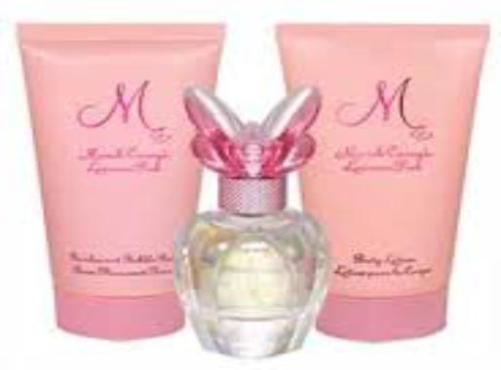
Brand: luscious pink
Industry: Clothes